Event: Nepal Earthquake
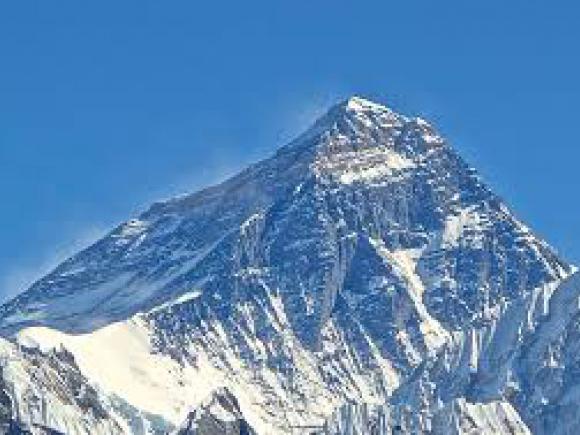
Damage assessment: no_damage